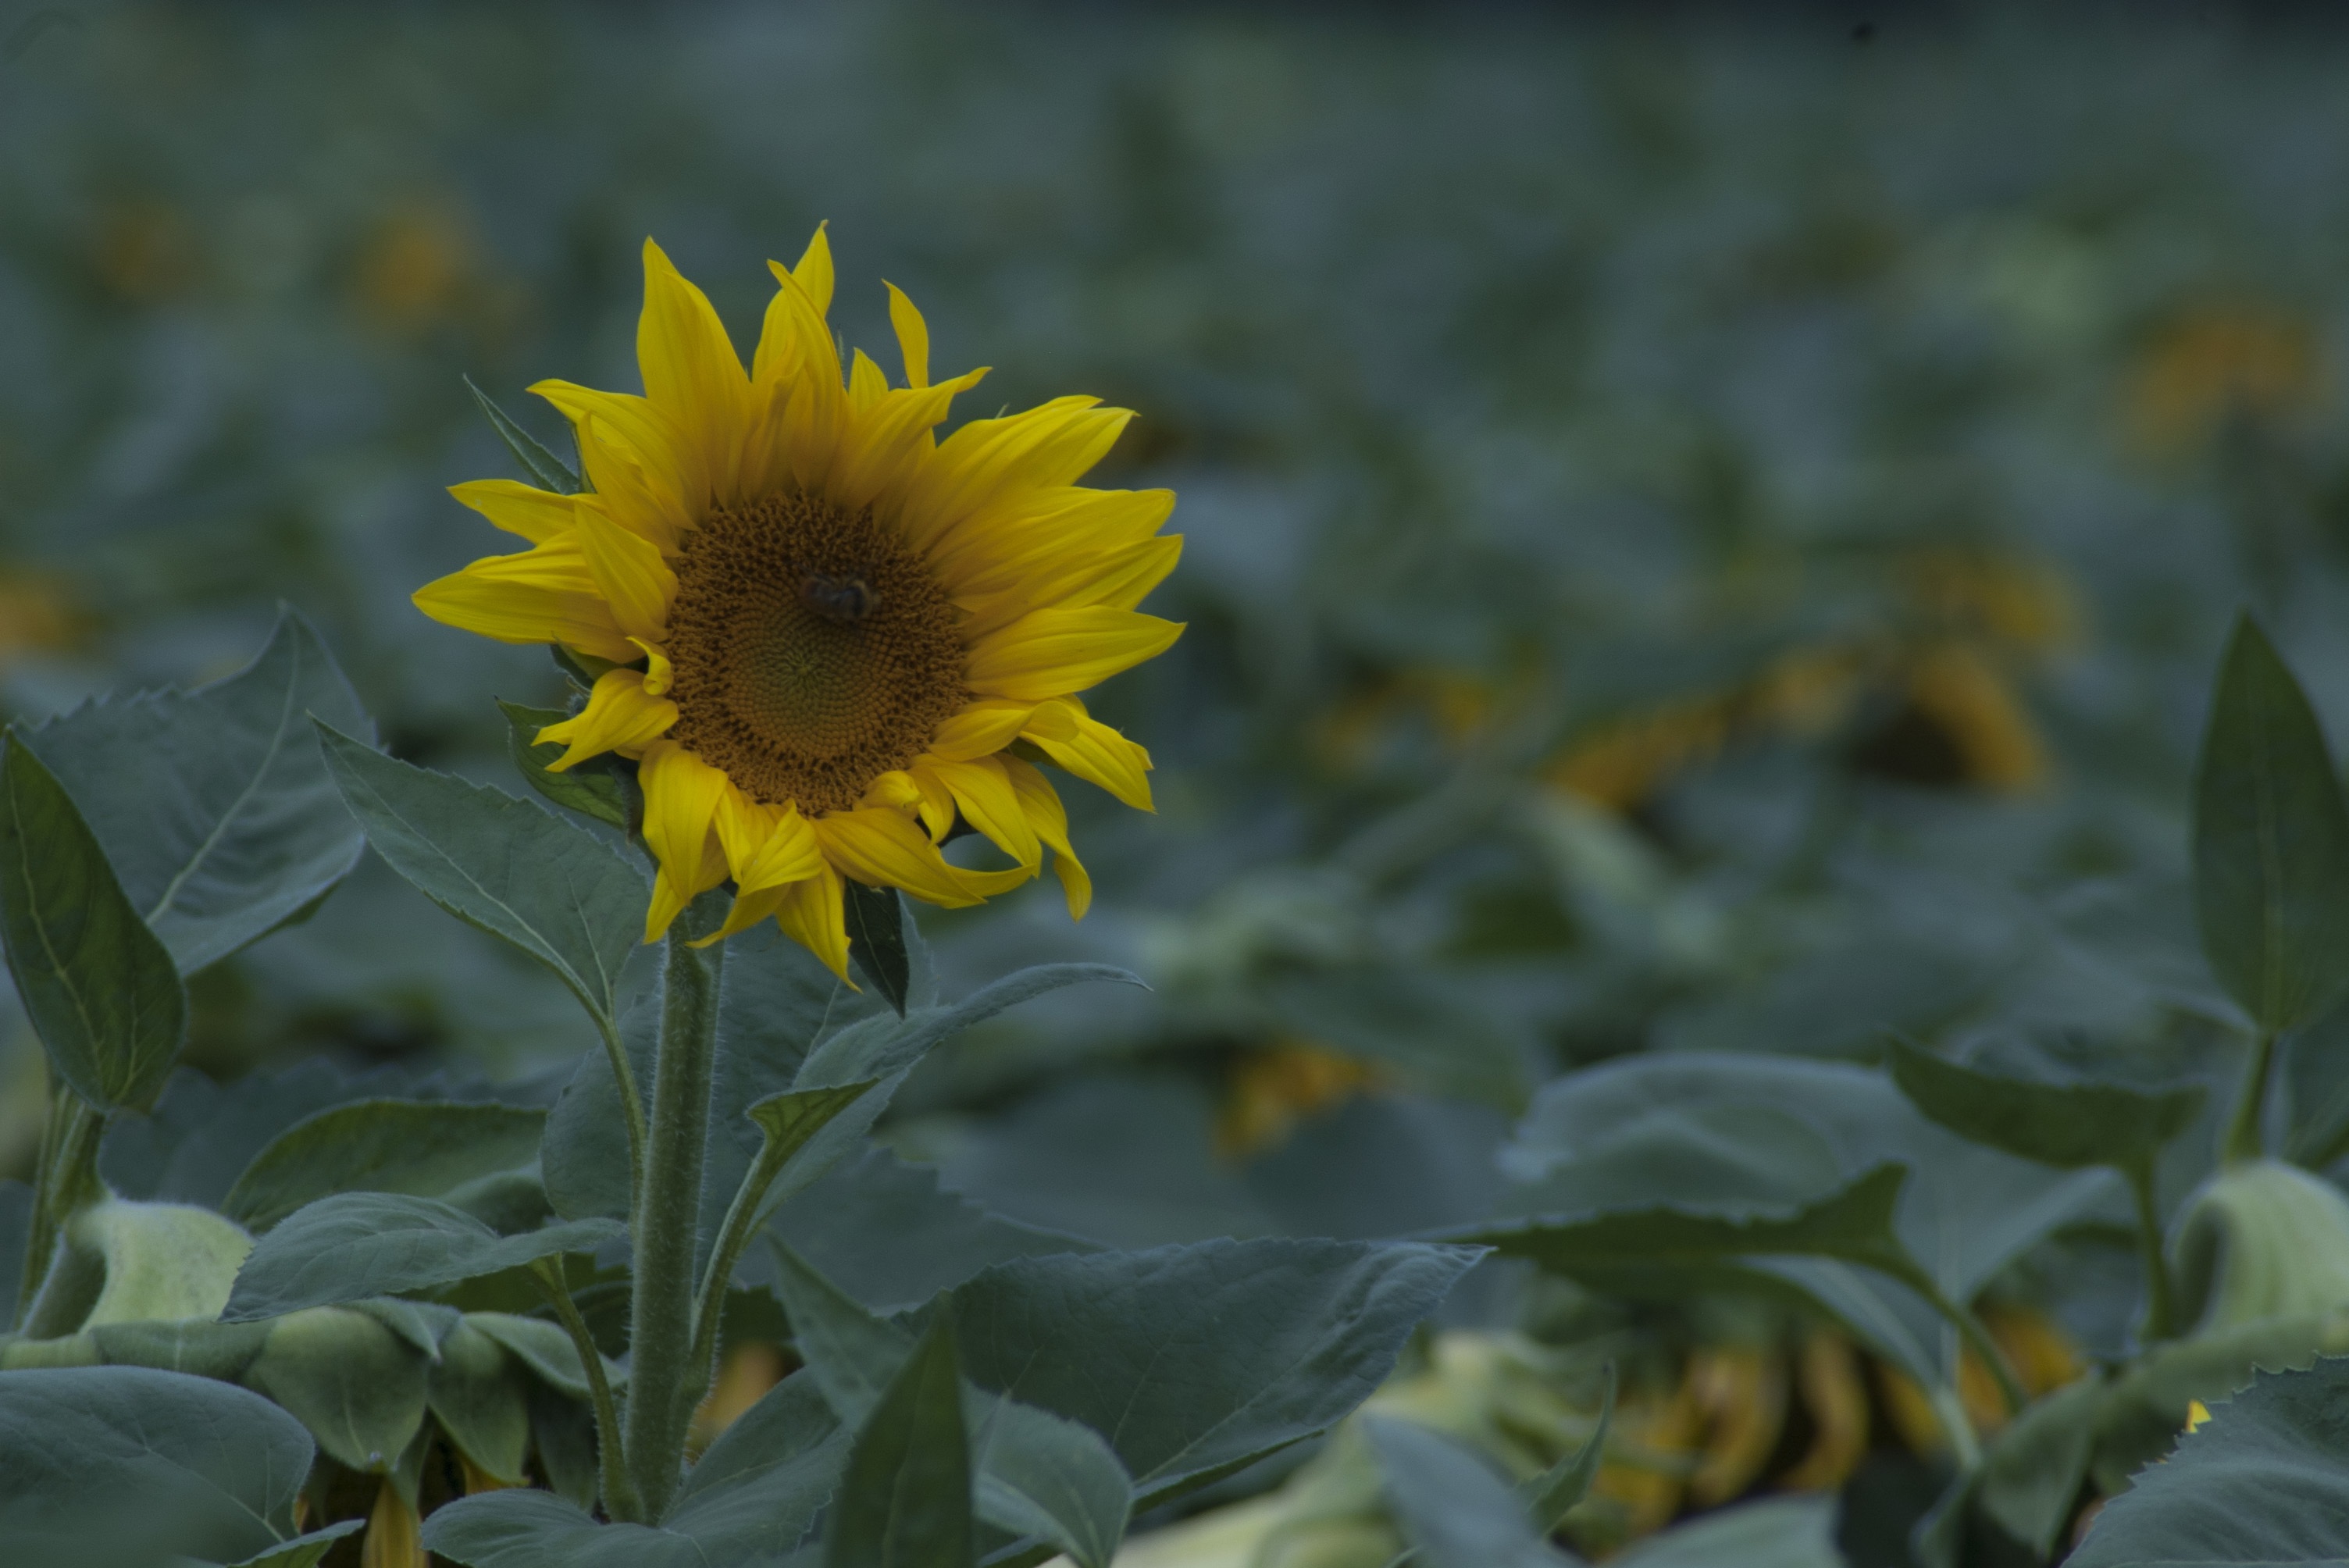
nature, plant, field, sunlight, leaf, flower, petal, botany, yellow, flora, sunflower, wildflower, close up, bee, macro photography, flowering plant, daisy family, plant stem, land plant, yanqing